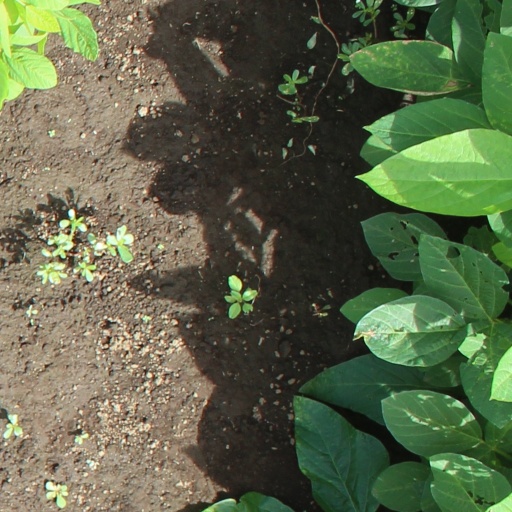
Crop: soybean